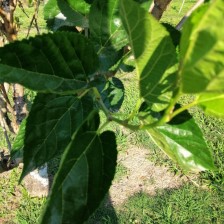
Variety: BlackOodTurkey